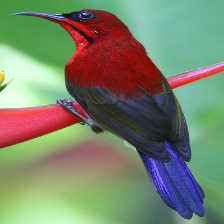
Species: CRIMSON SUNBIRD
Scientific name: AETHOPYGA SIPARAJA